Museum Het Leids Wevershuis

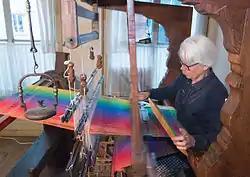
Museum guide and weaver Ms. Fennema demonstrates the loom. Here she battens the fabric (where the weft is pushed up against the fell of the cloth by the reed). In her left hand is the shuttle (which she will propel across the loom in an instant)

The building and its antique interior are the museum. There is a small collection of modern hand-woven textiles. The museum has a weaver available most days to demonstrate the craft on a large loom. Products made during demonstrations are for sale.